Jairam Ramesh

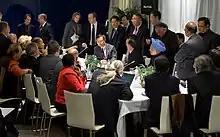
Jairam With Prime Minister Manmohan Singh, during a multilateral meeting of US President Barack Obama with Singh and the other leaders of the BASIC Bloc: Chinese Premier Wen Jiabao, Brazilian President Lula da Silva and South African President Jacob Zuma during the United Nations Climate Change Conference, 18 Dec 2009.

In February 2009, with the 15th Lok Sabha elections approaching, he led the party's Poll Strategy Panel. At that time he resigned his posts as Minister of State for Power and Minister of State for Commerce and Industry.